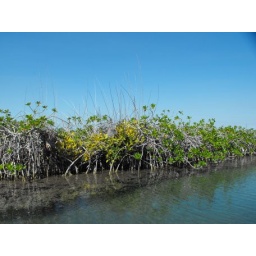
Sian Ka'an Biospreserve - mud and rocks around the red mangrove roots.